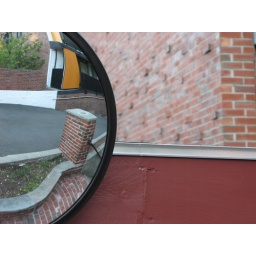
Parking mirror for a building on Harvard Street in Cambridge.